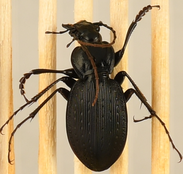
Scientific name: Carabus goryi
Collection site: Great Smoky Mountains National Park NEON (GRSM), plot GRSM_022